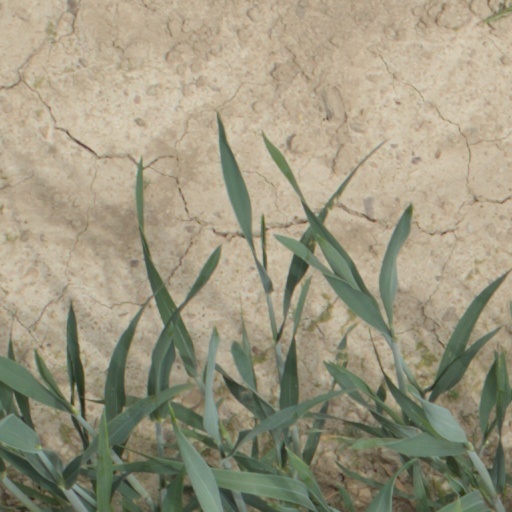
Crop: wheat